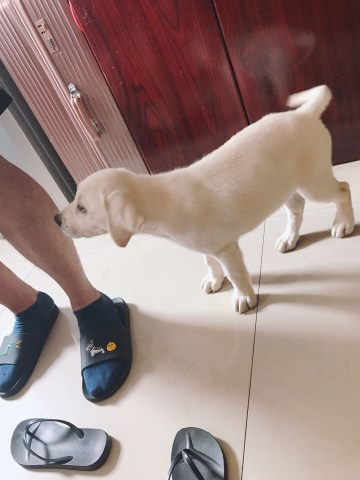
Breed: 3580-n000122-Labrador_retriever